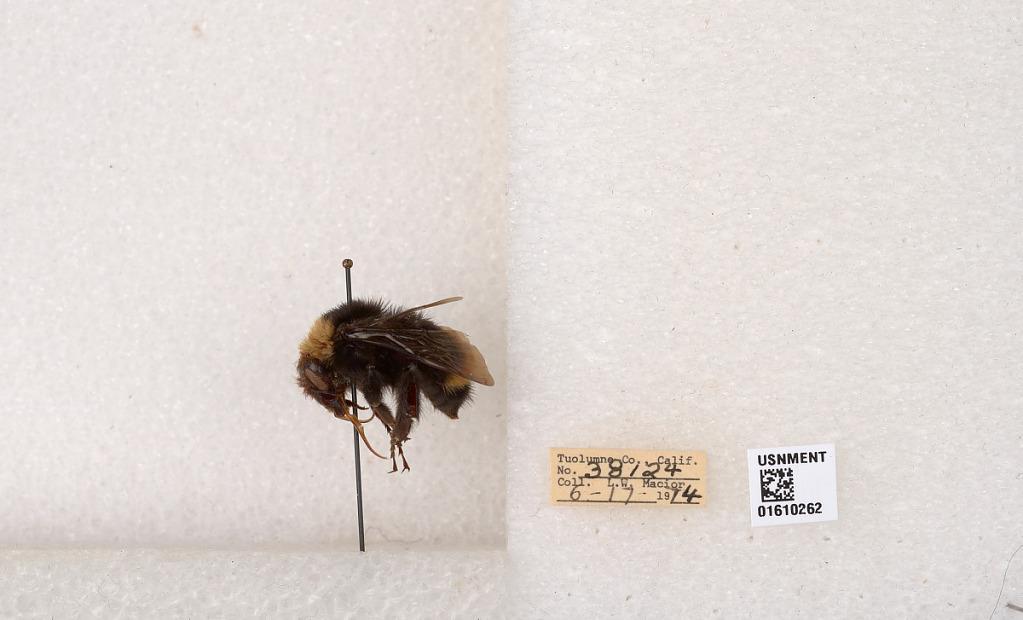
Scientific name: Bombus (Pyrobombus) vosnesenskii Radoszkowski
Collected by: L. Macior
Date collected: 1974-6-17
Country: United States
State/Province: California
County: Tuolumne
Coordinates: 37.9712, -120.228